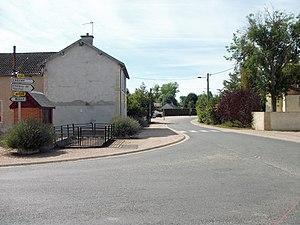
Route départementale 125 en direction de Créchy, à Sanssat, Allier, Auvergne-Rhône-Alpes, France [11753]
Sanssat est une commune française, située dans le sud du département de l'Allier en région Auvergne-Rhône-Alpes.